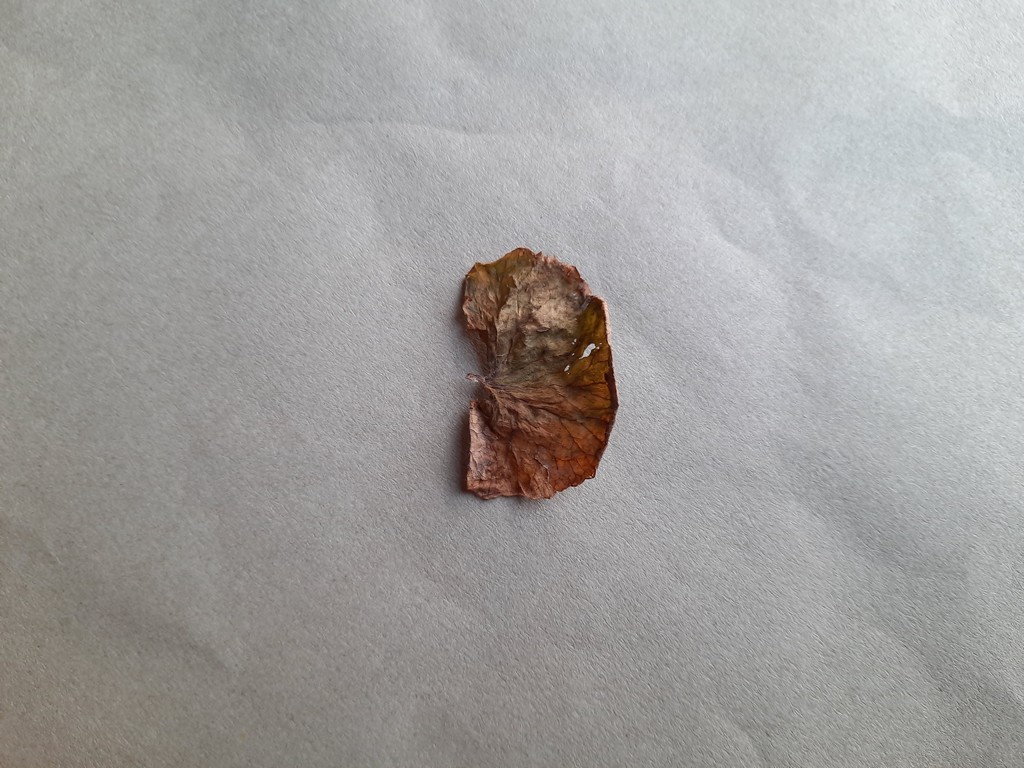
Label: Dried